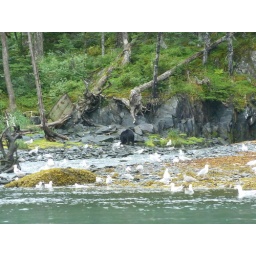
A black bear we found fishing in a creek that flows into the Passage Canal